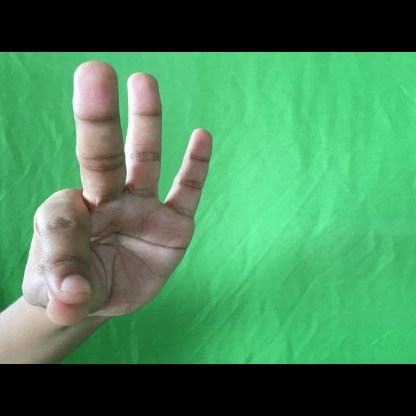
Mudra: Hamsasyam